Sir Nicholas Serota Makes an Acquisitions Decision

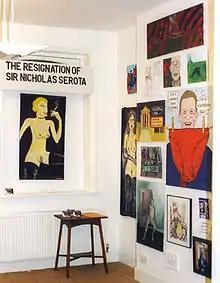
The first exhibition of the painting at Gallery 108, London, in 2000.

The painting was first exhibited in March 2000 at Joe Crompton's Gallery 108, Leonard Street, Shoreditch, London as the highlight of the third Stuckist show, "The Resignation of Sir Nicholas Serota", which included a display of paintings about Serota. A small black-and-white image appeared in the Daily Telegraph. It was displayed again in the Stuckists "Real Turner Prize Show" later in the year. Richard Dean wrote: